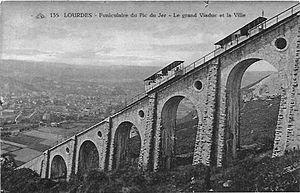
Le Funiculaire du Pic du Jer est un funiculaire qui relie la ville de Lourdes au sommet du Pic du Jer.